History of the Kingdom of Italy (1861–1946)

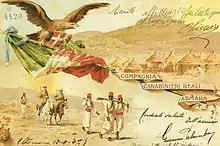
Postcard from Italian Eritrea

On 5 February 1885, taking advantage of Egypt's conflict with Britain, Italian soldiers landed at Massawa in present-day Eritrea, shortly after the fall of Egyptian rule in Khartoum. As was key in Italian foreign policy, the British backed Italy's taking of Massawa from the Egyptians as it aided their occupation efforts. In 1888, Italy annexed Massawa by force, allowing it to pursue its creation of the colony of Italian Eritrea.